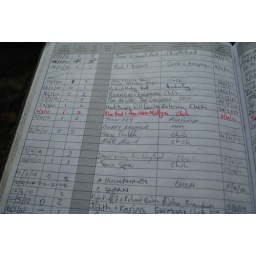
hut book sign in